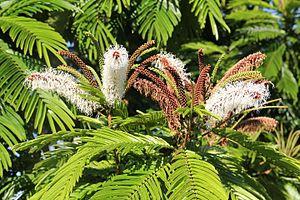
Les Parkieae sont une tribu de plantes dicotylédones de la famille des Fabaceae, sous-famille des Mimosoideae, à répartition pantropicale, qui compte deux genres.